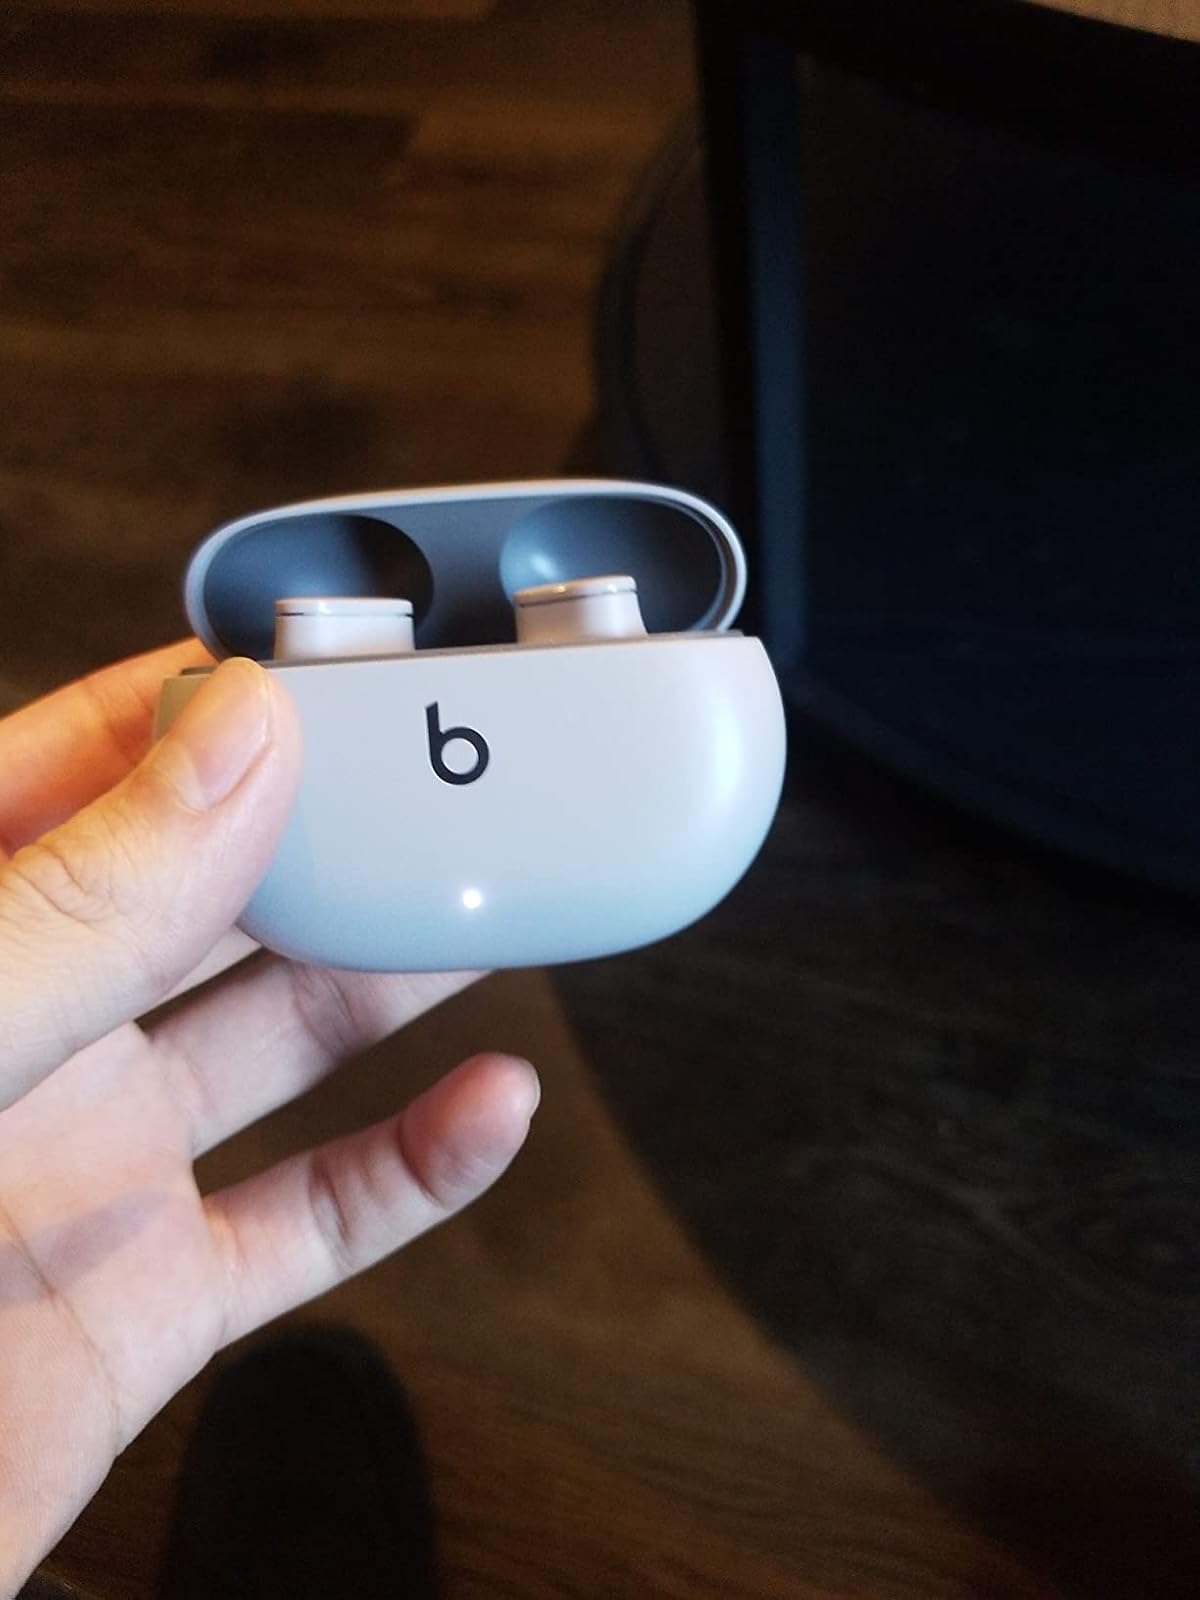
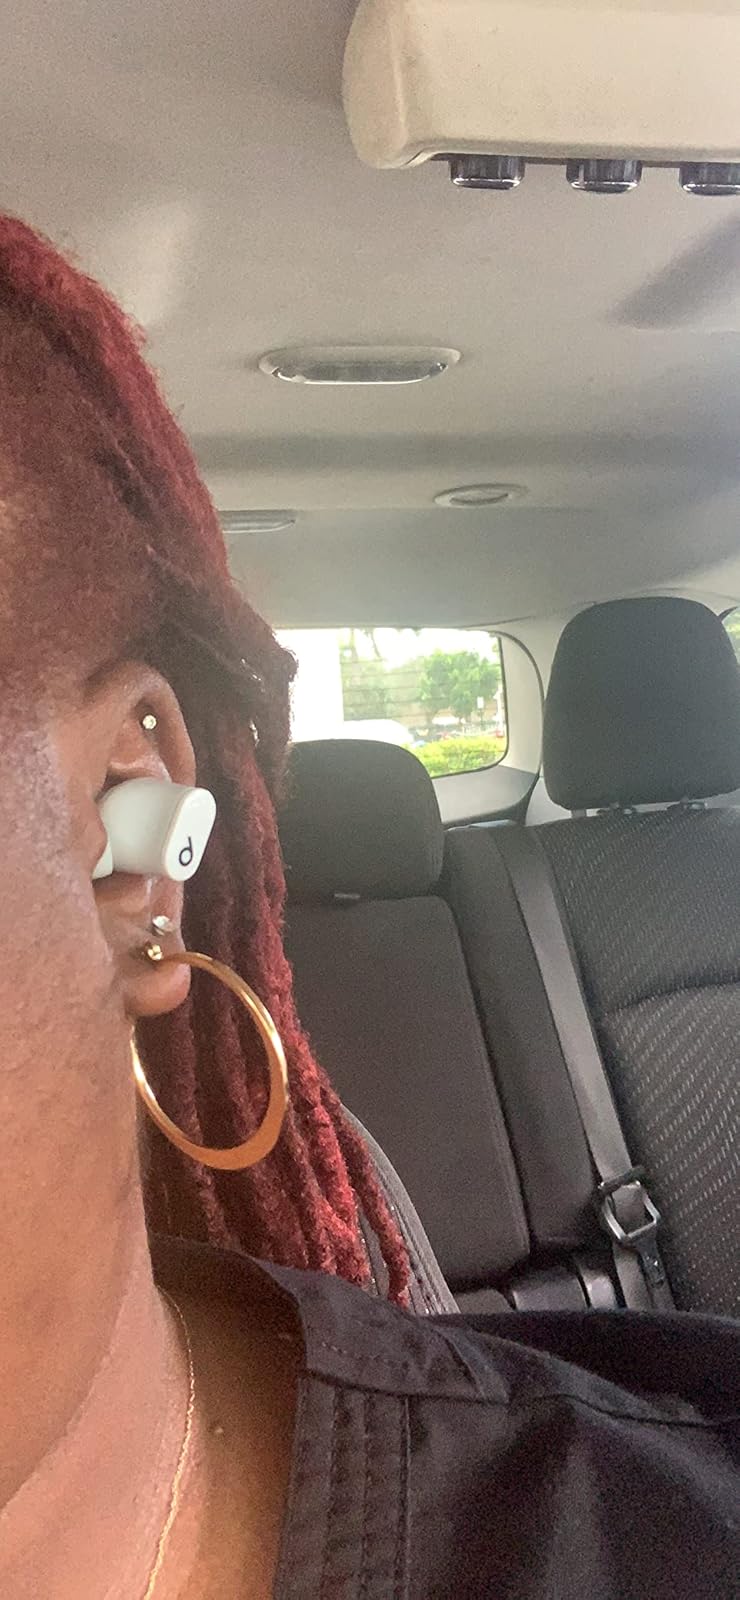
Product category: earbuds
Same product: no